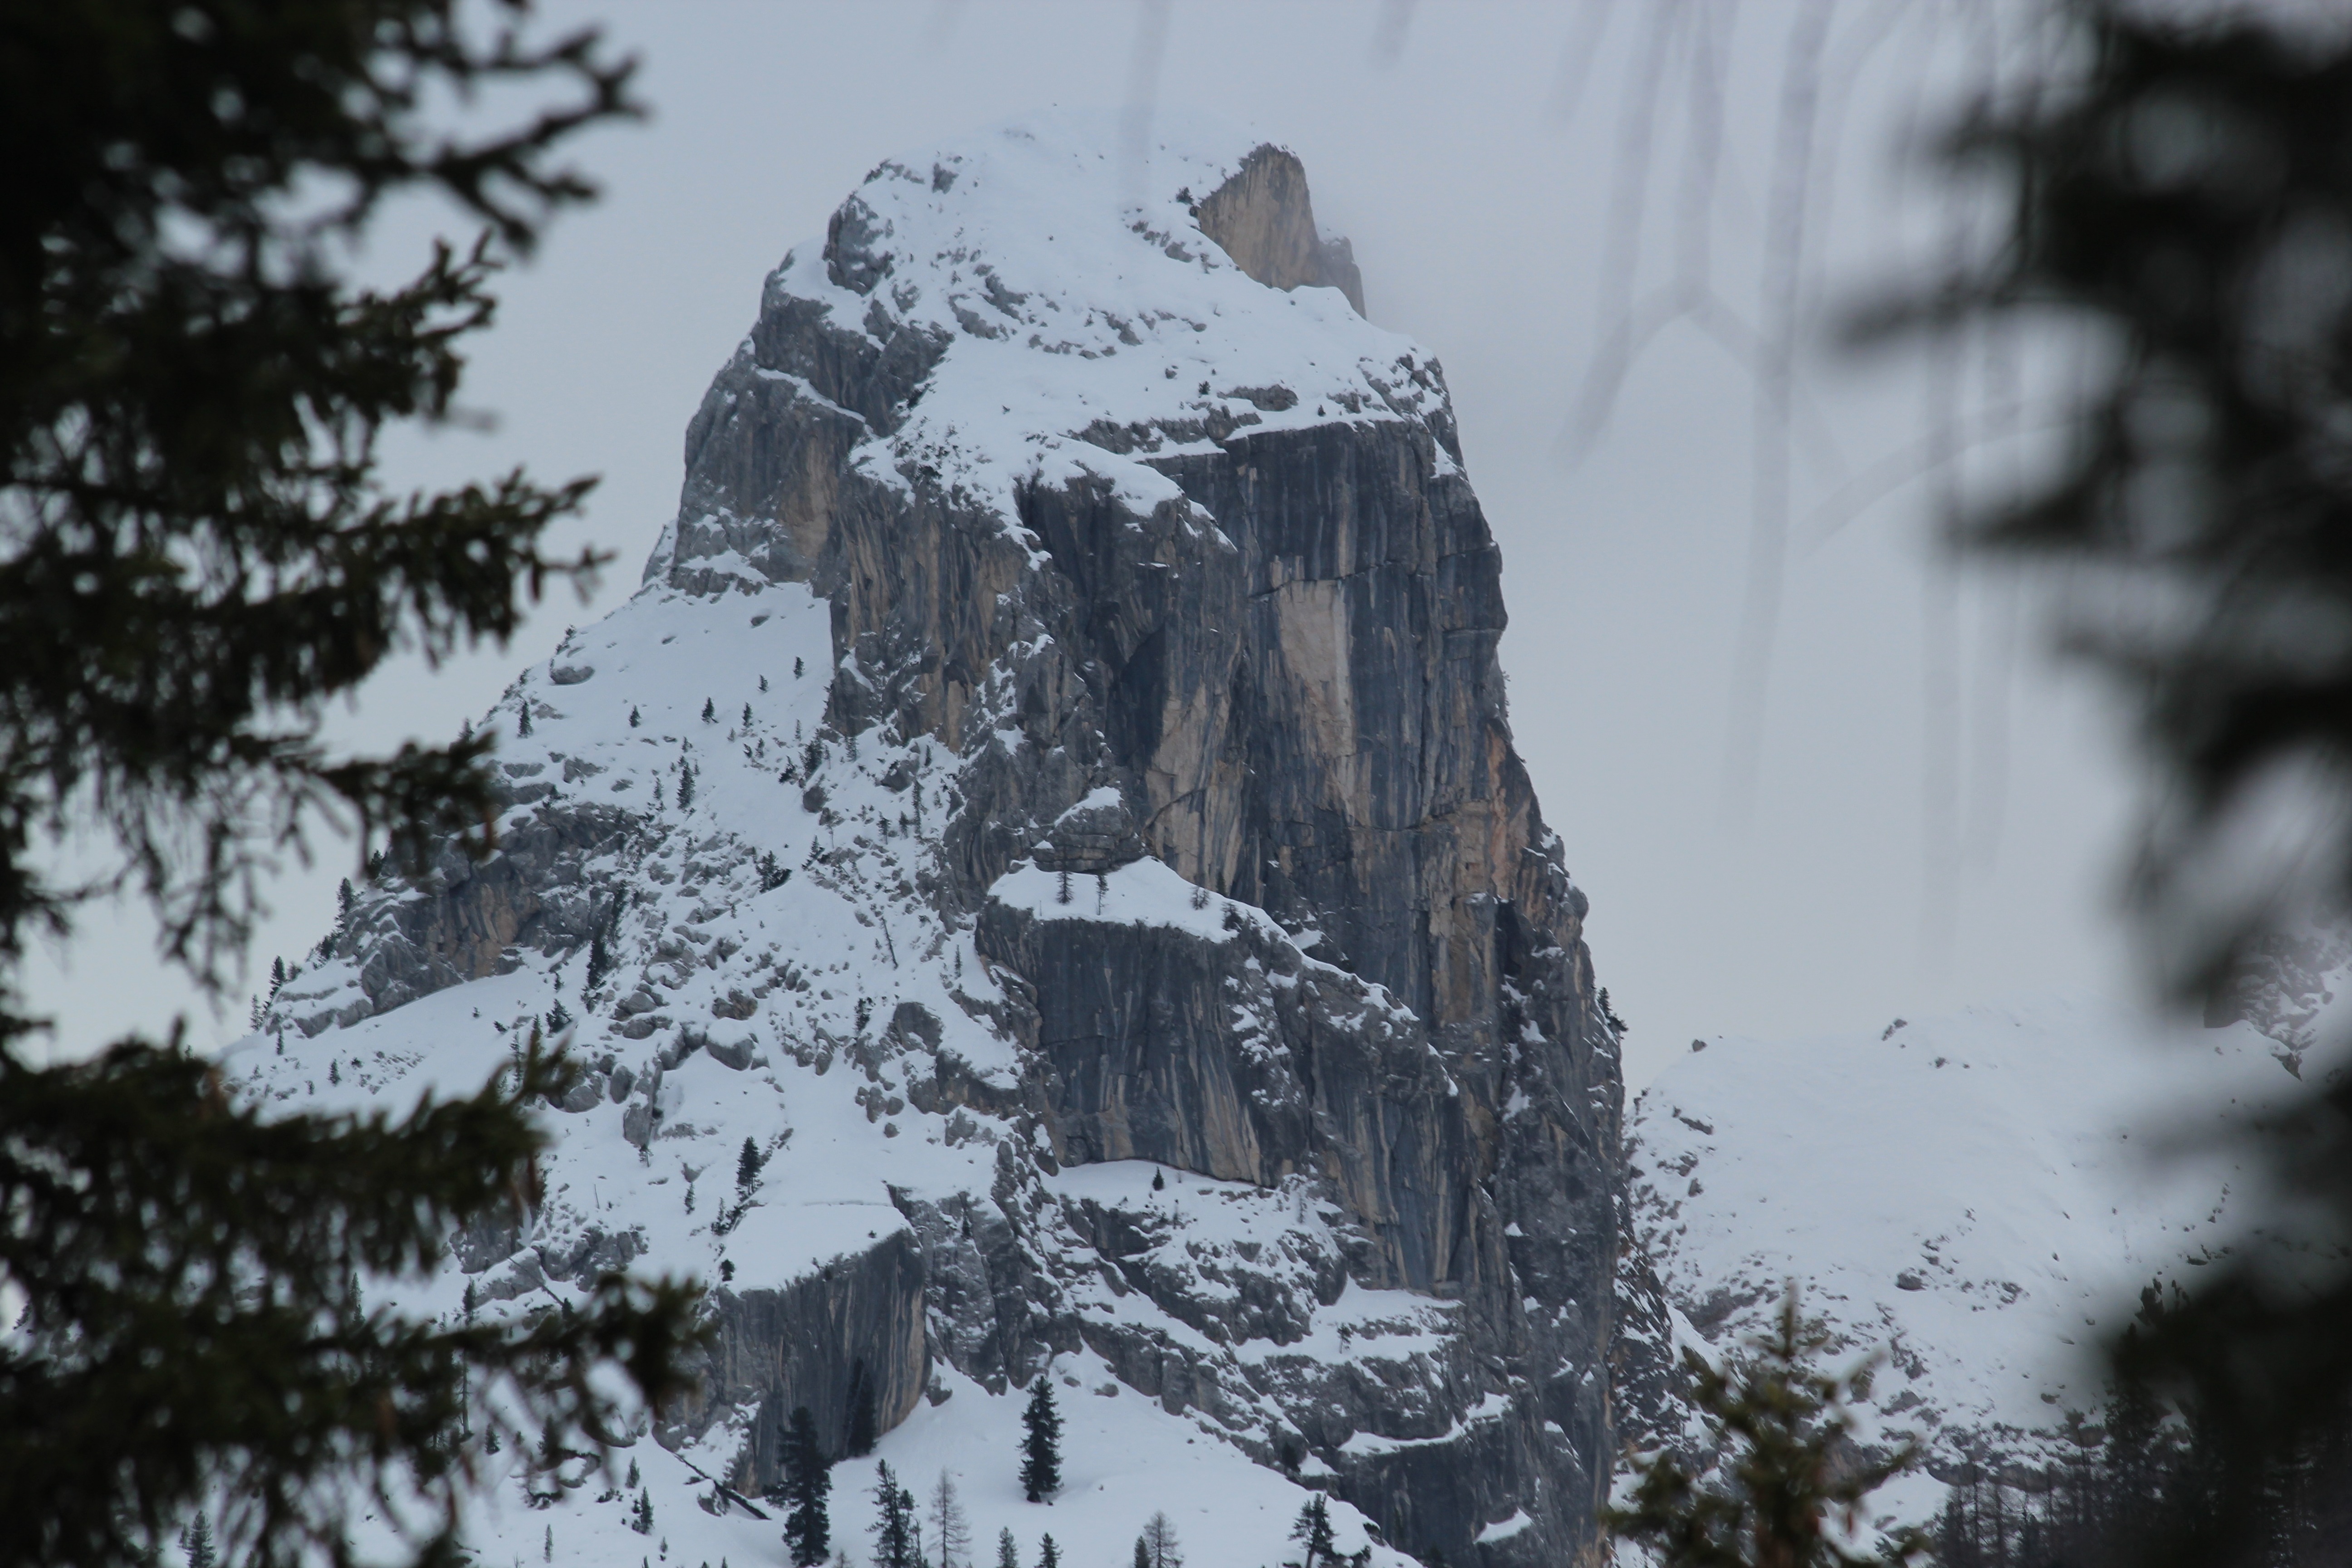
mountain, snow, winter, adventure, mountain range, ice, weather, season, ridge, footwear, innsbruck, freezing, the haze, geological phenomenon